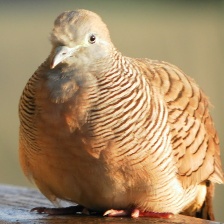
Species: ZEBRA DOVE
Scientific name: GEOPELIA STRIATA